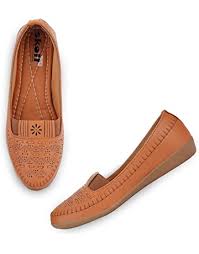
Label: Ballet Flat